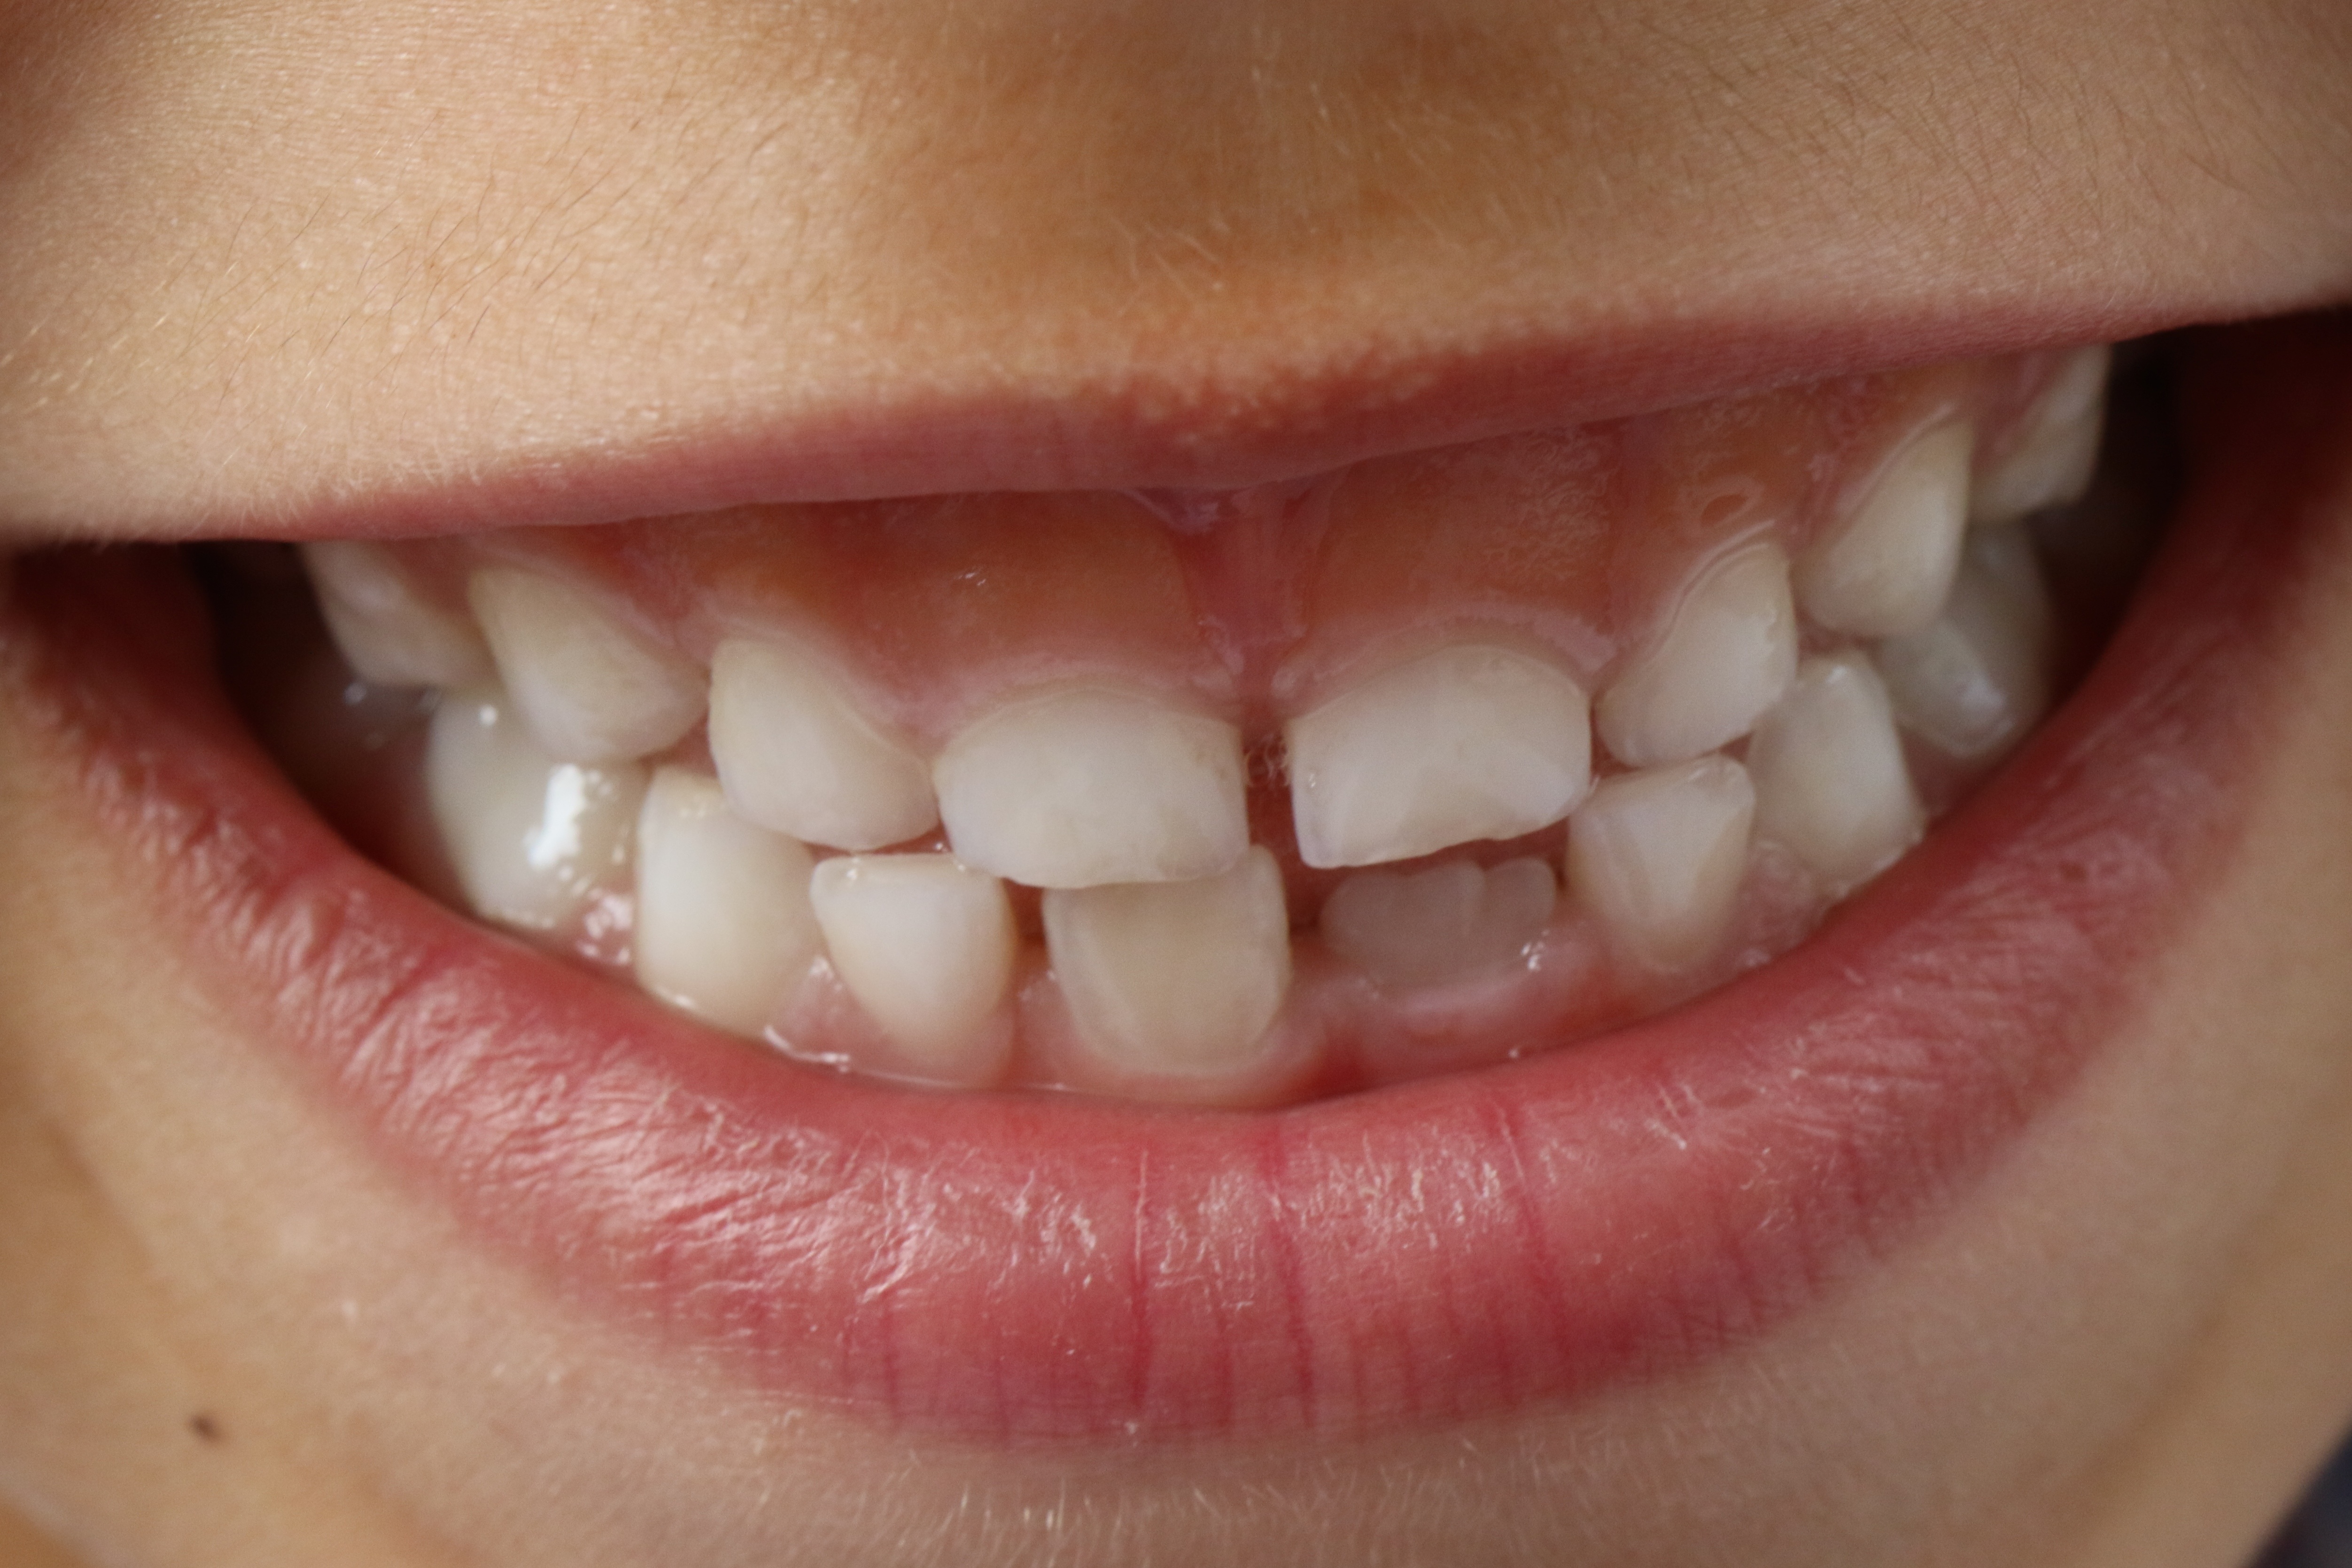
clean, child, facial expression, lip, smiling, smile, mouth, close up, dental, human body, face, nose, tongue, organ, teeth, tooth, emotion, hygiene, child smile, smile teeth, jaw